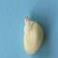
Maize quality: Good